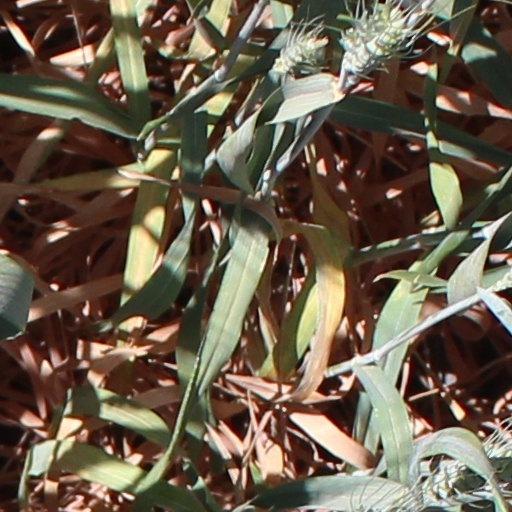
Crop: wheat